07-Ghost

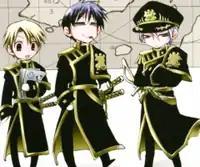
The main villains from left to right: Konatsu, Hyuuga and Ayanami, shown in chibi form

The overall style for "07-Ghost" fits into the fantasy manga genre. Although the plot is serious, there is a lot of comic relief, giving the story a more lighthearted tone. The characters are all complex, varied and entertaining, and the story is extremely emotional. It is often disputed as to whether it is a shōnen or shōjo manga, since it has qualities that appeal to both demographics.